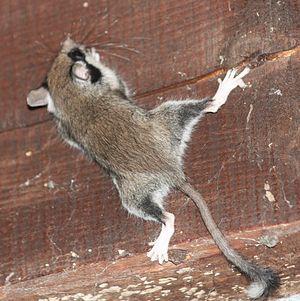
Un lérot dans mon garage